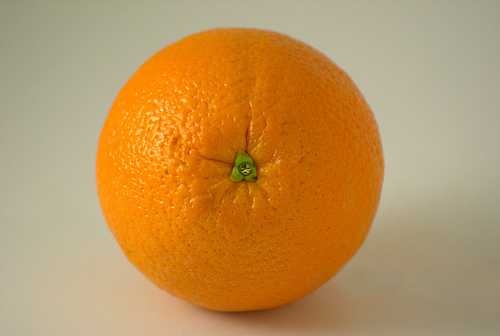
Label: Orange